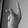
ASL letter: K